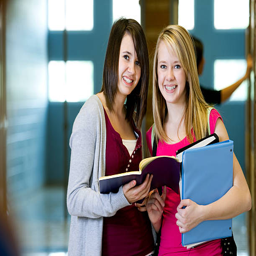
happy teenage students in a hallway